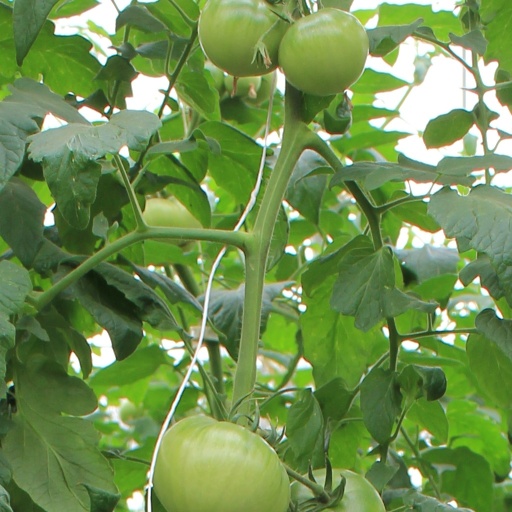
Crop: tomato